Potamogeton acutifolius

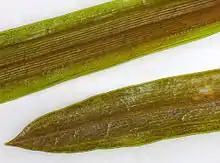
Leaves of sharp-leaved pondweed (actual width 3–3.5 mm). Note the opaque appearance due to the sclerenchymatous strands.

Sharp-leaved pondweed grows annually from turions and seed, producing rather lax plants branching near the surface with strongly compressed stems and long, rather grass-like leaves that are 35–100 mm long and 1.5–5 mm wide and dark green, often with a marked reddish or brownish tinge. Each leaf has one vein either side of the midrib. There are no rhizomes or floating leaves.